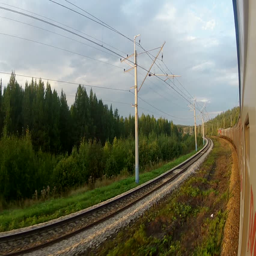
trains driving in a sharp corner in the forest